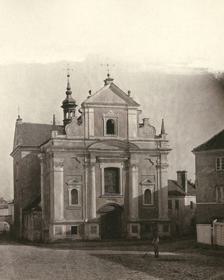
Building: Church of St. Joseph the Betrothed, Vilnius
Country: Lithuania
Year built: 1668
Church in Vilnius, Lithuania Church of St. Joseph the Betrothed Vilniaus Šv. Juozapo sužadėtinio bažnyčia Façade of St. Joseph's the Betrothed before demolition Religion Affiliation Roman Catholic District Old Town Year consecrated 1636 Location Location Vilnius , Lithuania Geographic coordinates 54°40′33″N 25°17′8″E / 54.67583°N 25.28556°E / 54.67583; 25.28556 Architecture Type Church Style Baroque Completed 1668 Demolished 1877 Church of St. Joseph the Betrothed ( Lithuanian : Vilniaus Šv. Juozapo sužadėtinio bažnyčia , Polish : Kościół św. Józefa Oblubieńca ) is a demolished Roman Catholic church in Vilnius ' Old Town , which previously was located in Arklių St. The church was established in 1638 by the Vice-Chancellor of the Grand Duchy of Lithuania Stefan Pac and was used by the Carmelites . In 1877 the Church of St. Joseph the Betrothed was demolished by the tsar 's order, to be replaced by a market (presently it is a square). Gallery Painting of the Church of St. Joseph the Betrothed Church of St. Joseph the Betrothed Demolition of the church in 1877 References